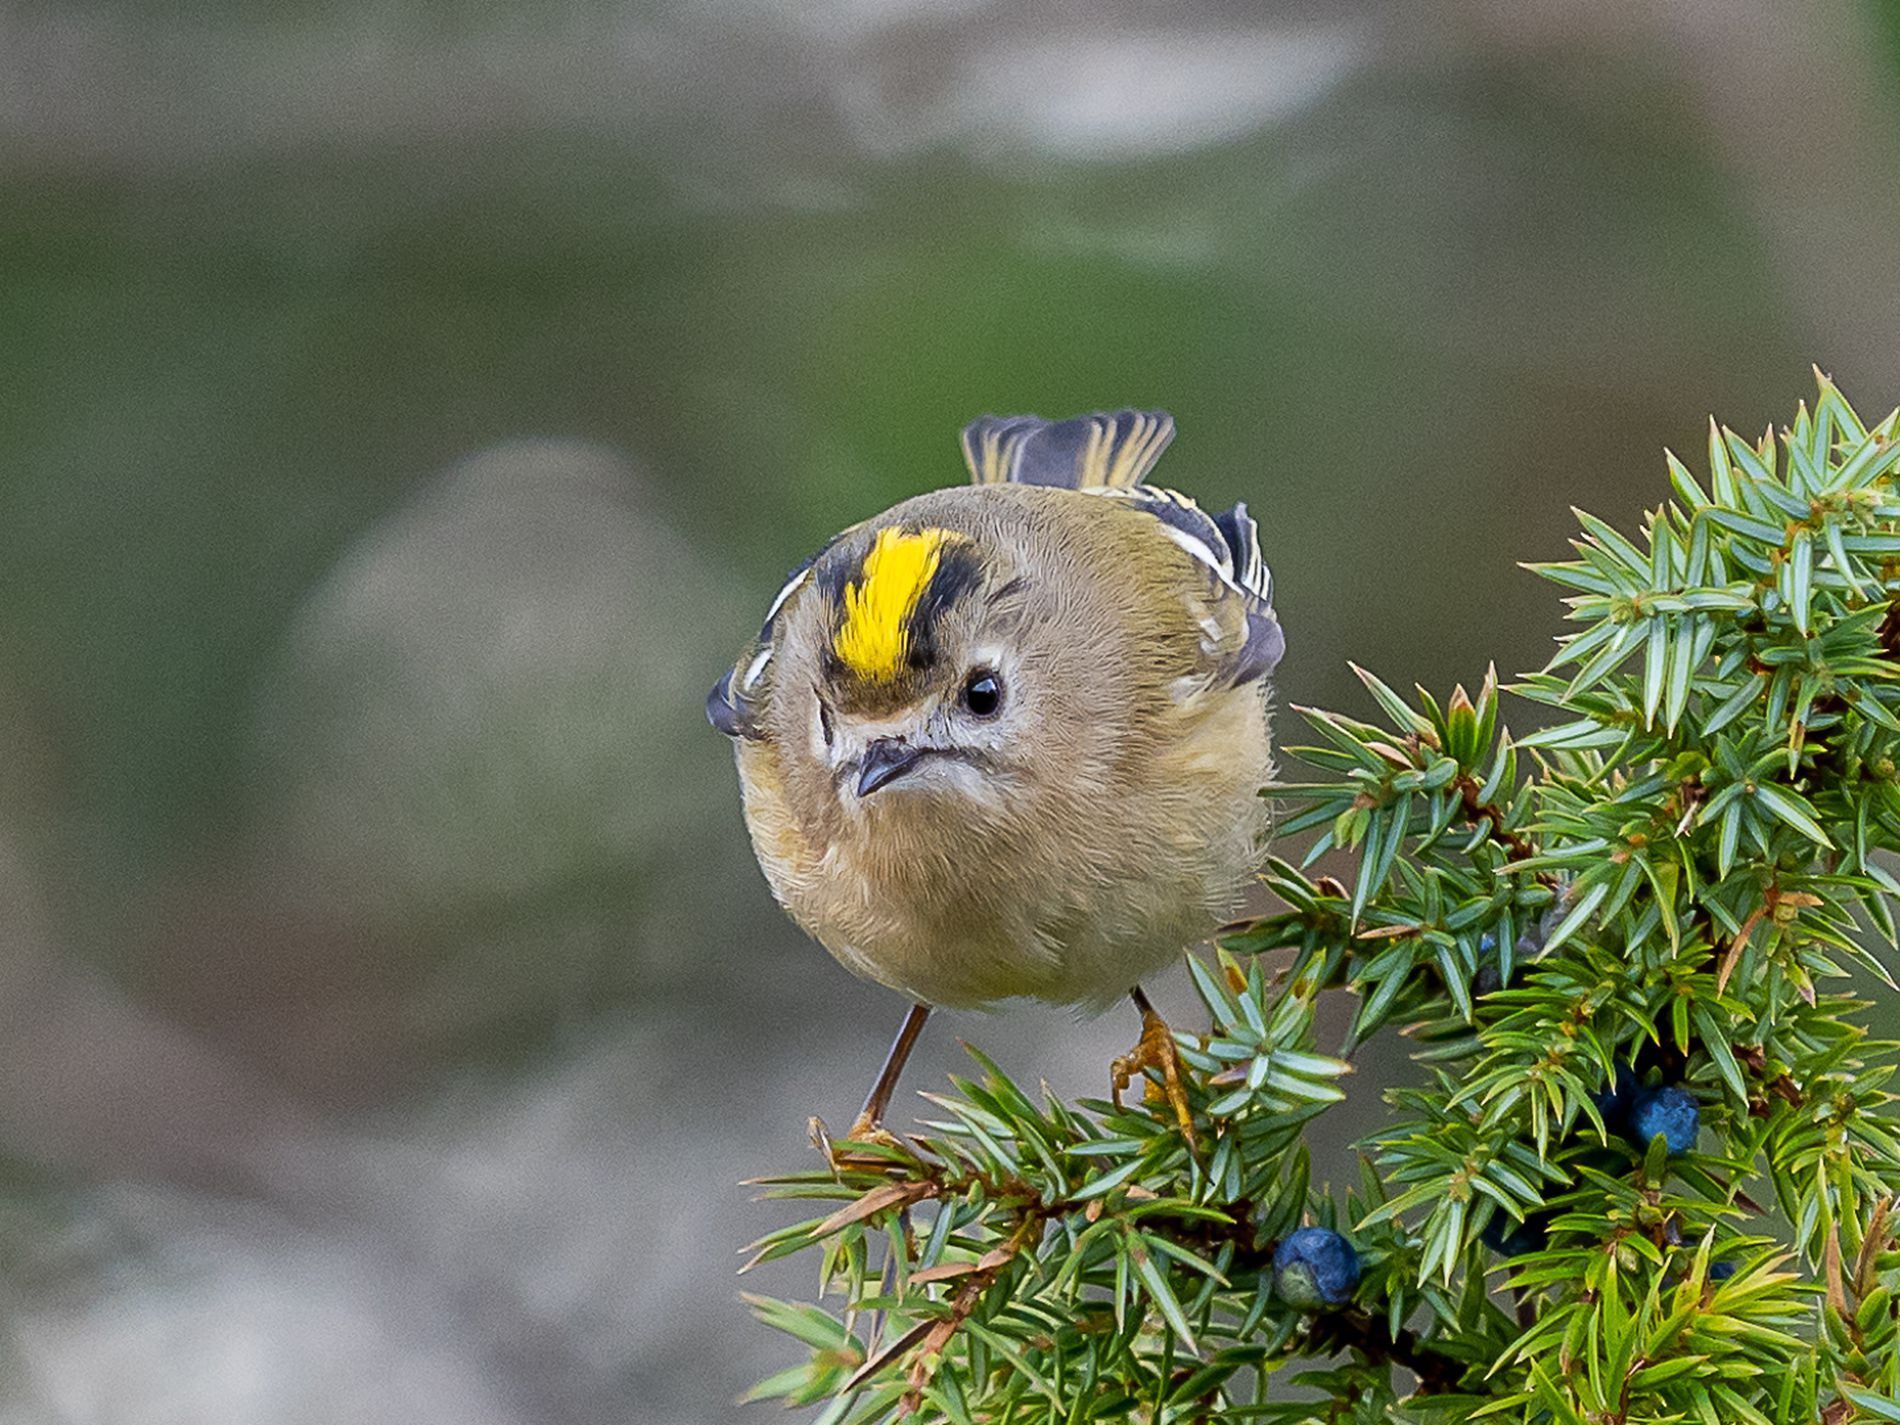
bird in nature
An image taken in natural daylight features a yellow and grayish bird sitting on a plant with blueberries, set against a blurred background.
This landscape, taken at eye level in natural daylight, features a small bird with yellow feathers on a green plant with blueberries. The mood is natural and calm, and the color palette consists of earthy tones of green and gray.
Labels: Animal, Bird, Finch, Conifer, Plant, Tree, Wren, Berry, Food, Fruit, Produce, Jay, Blueberry, Fir, Beak, Canary, Leaf, nature, Blueberries
Camera: OLYMPUS CORPORATION E-M1MarkIII
Lens: OLYMPUS M.40-150mm F2.8
Aperture: F3.2
Exposure: 1/200 sec
ISO: 400
Focal length: 150.0 mm